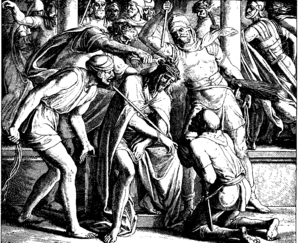
Gravure en bois pour «Die Bibel in Bildern», 1860."